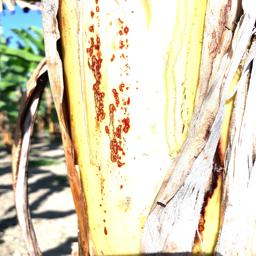
Label: PSEUDOSTEM WEEVIL